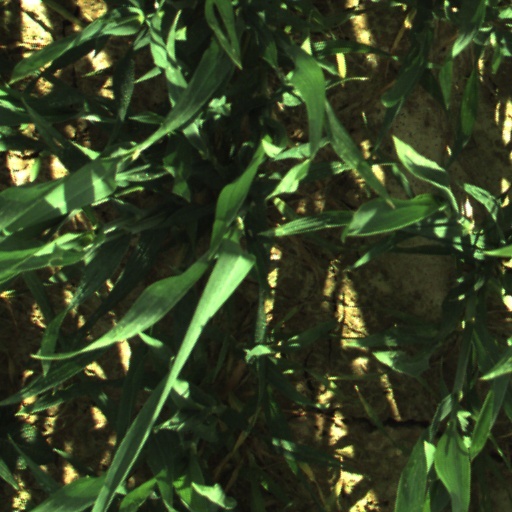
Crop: wheat